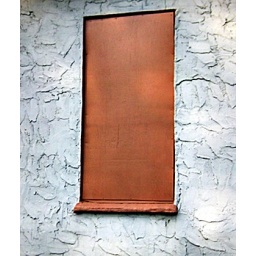
2008-12-24 tue -- Boarded window in heavily stuccoed wall - Brandon MS